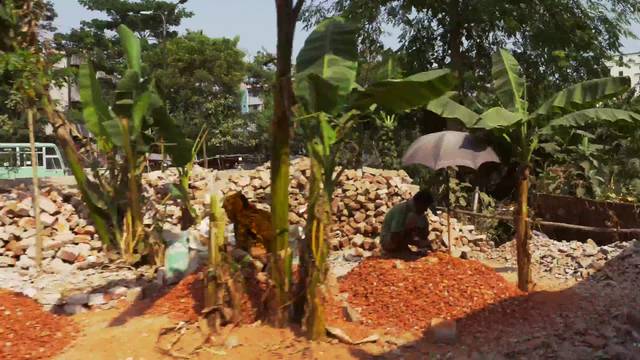
Region: Bangladesh
Coordinates: 23.75, 90.409